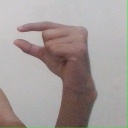
अक्षर: ग